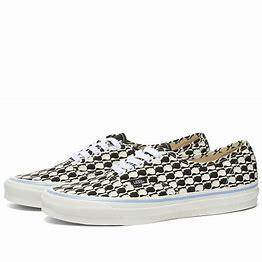
Brand: Vans
Model: UA OG Authentic LX